Crocus City

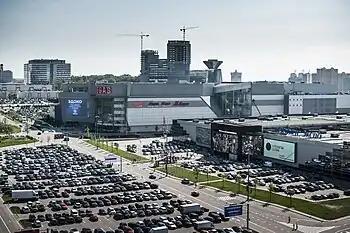
Crocus Expo and Vegas Crocus City Mall in 2015

Crocus City is an exhibition and business complex located in Krasnogorsk with concert halls, hotels, and restaurants.